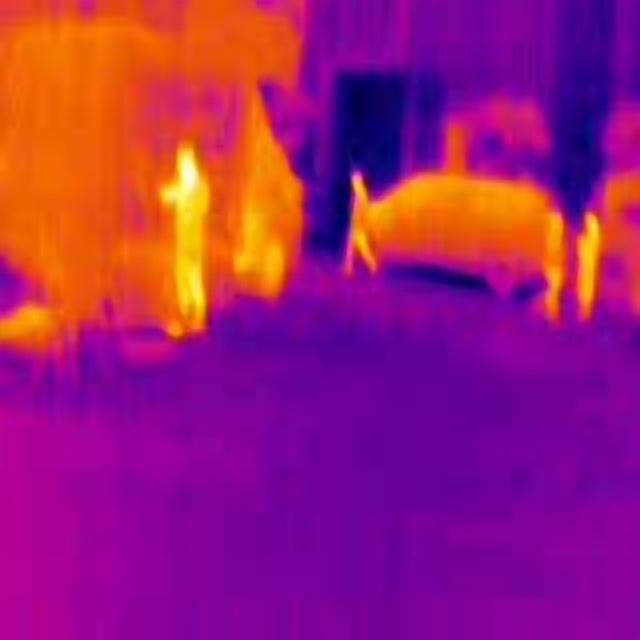
Detected objects:
label: person
label: person
label: person
label: person